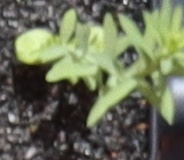
Label: Flax